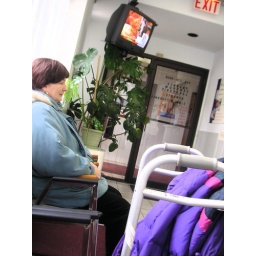
waiting room with cat in the box